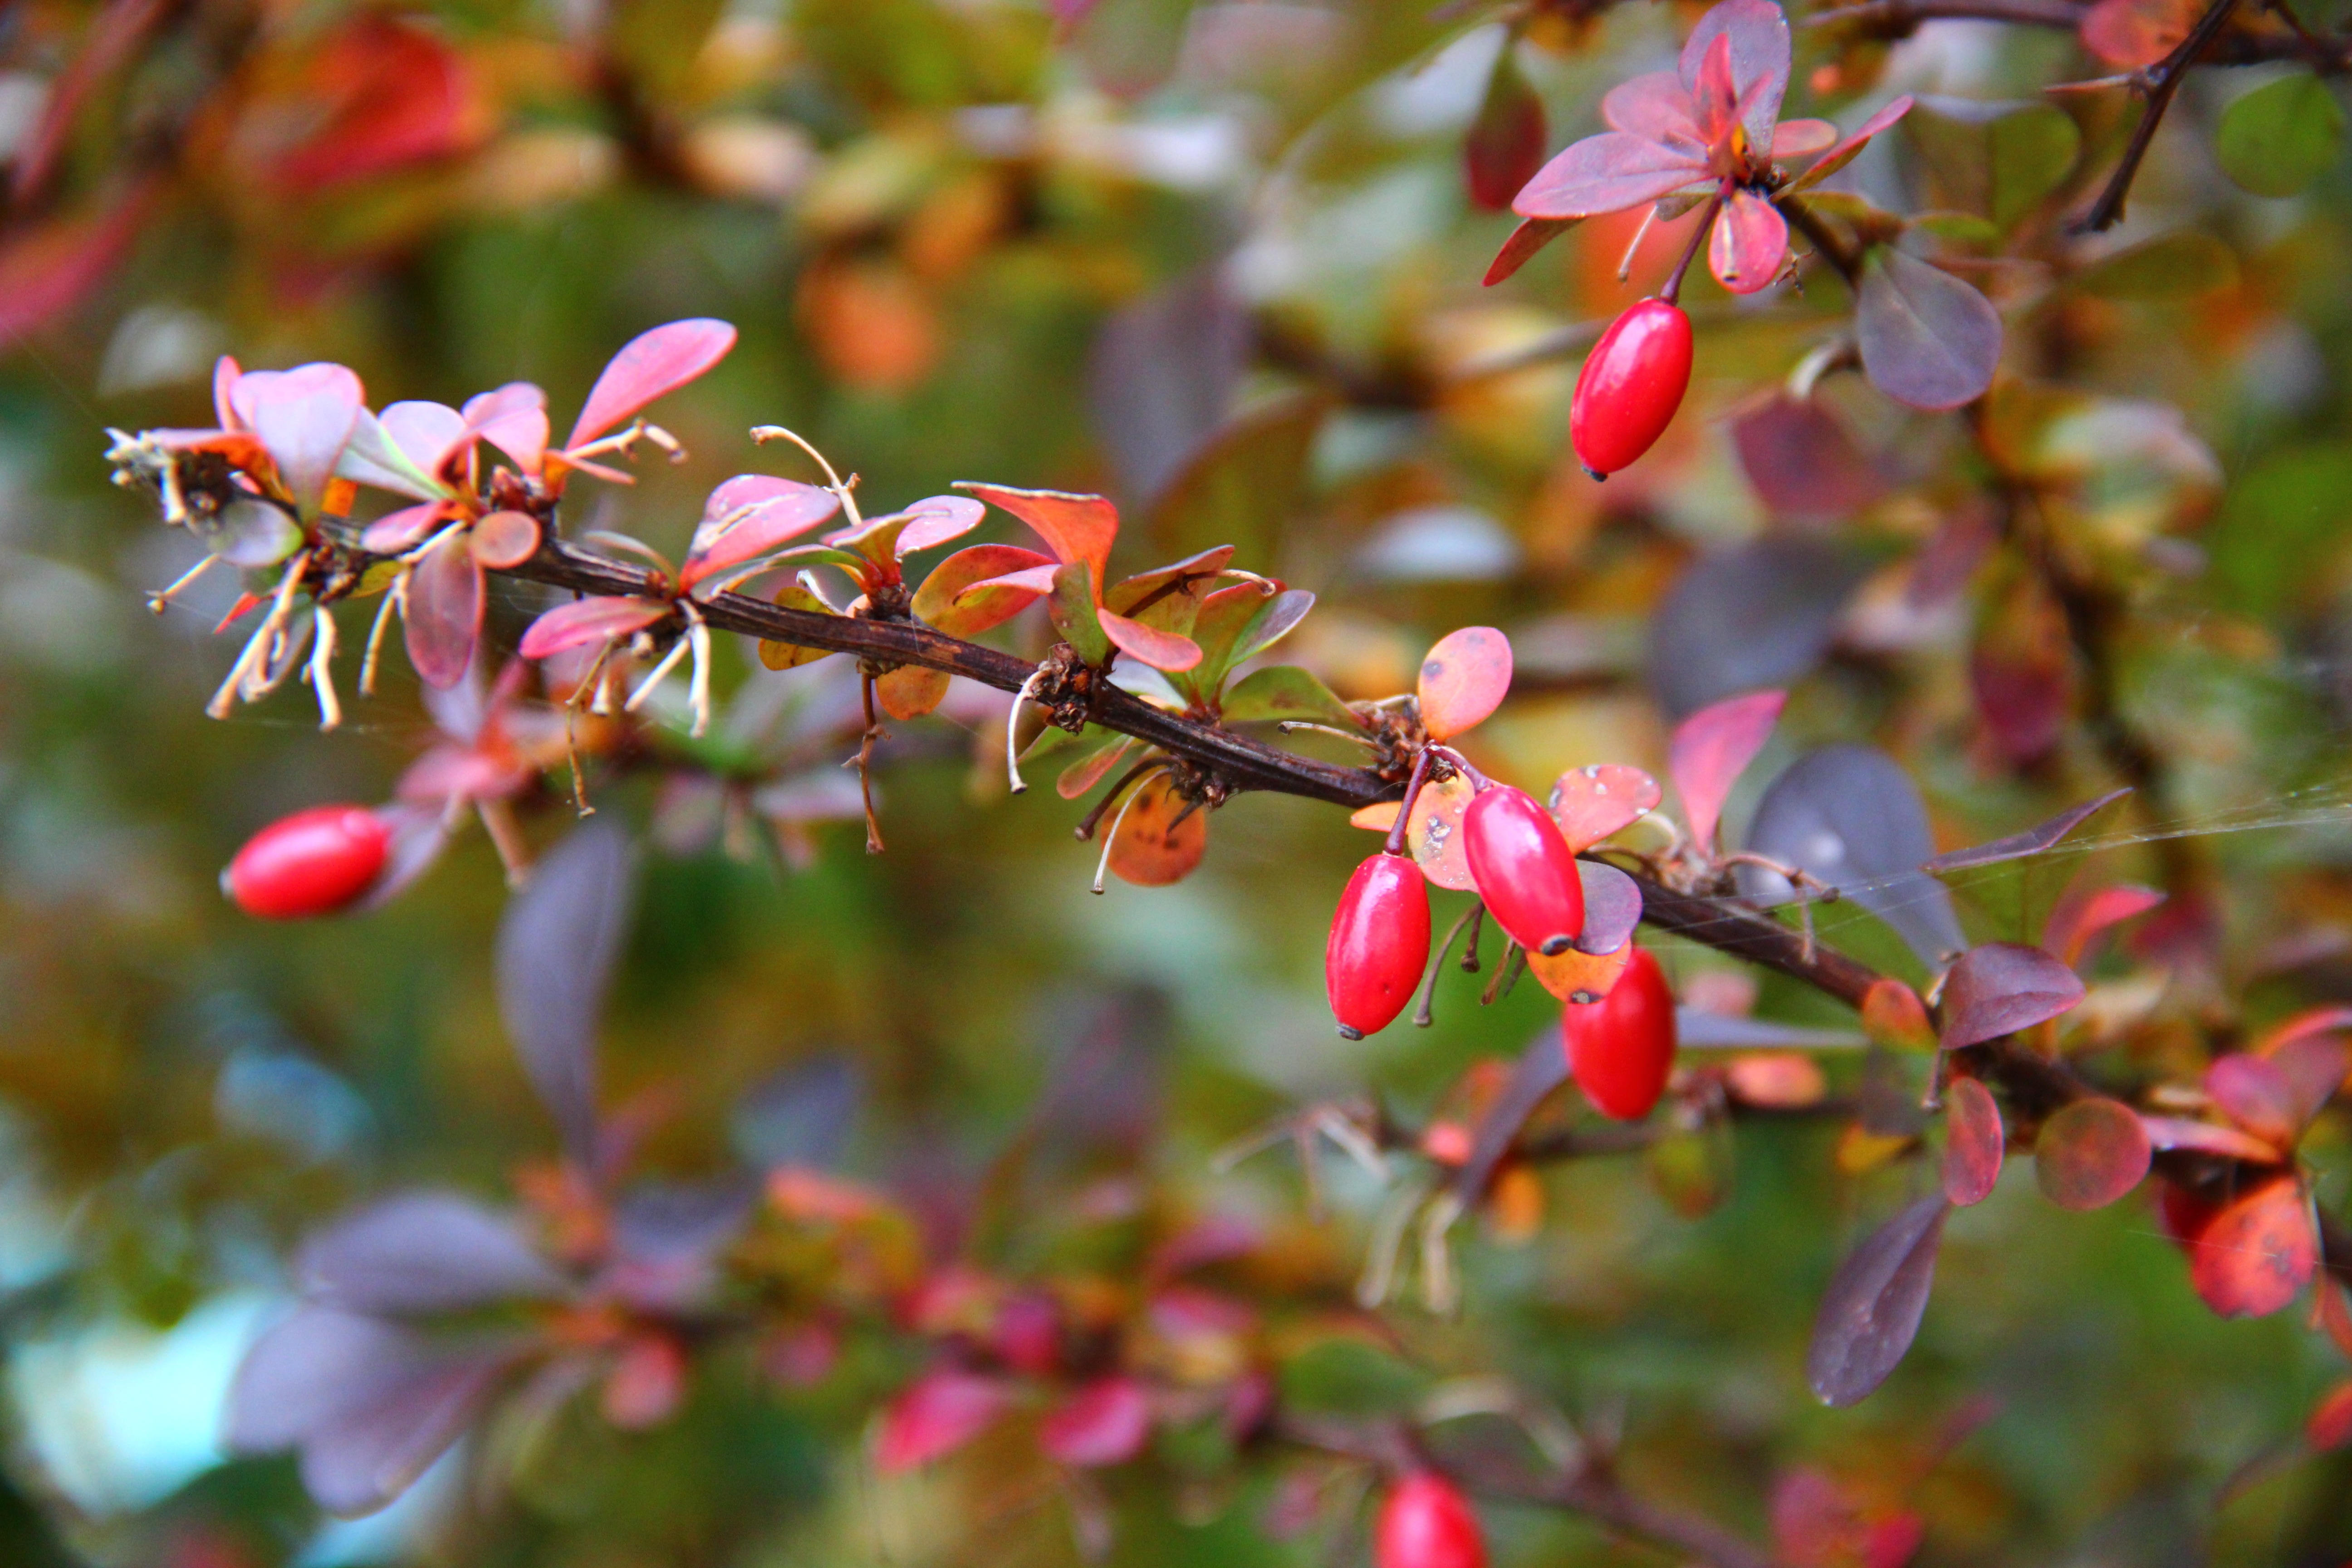
tree, nature, branch, blossom, plant, leaf, flower, petal, bush, spring, produce, autumn, botany, flora, season, wildflower, berries, shrub, rose hip, macro photography, flowering plant, berberis, woody plant, land plant